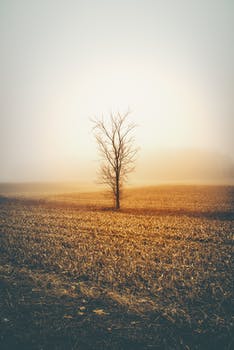
Label: No Watermark